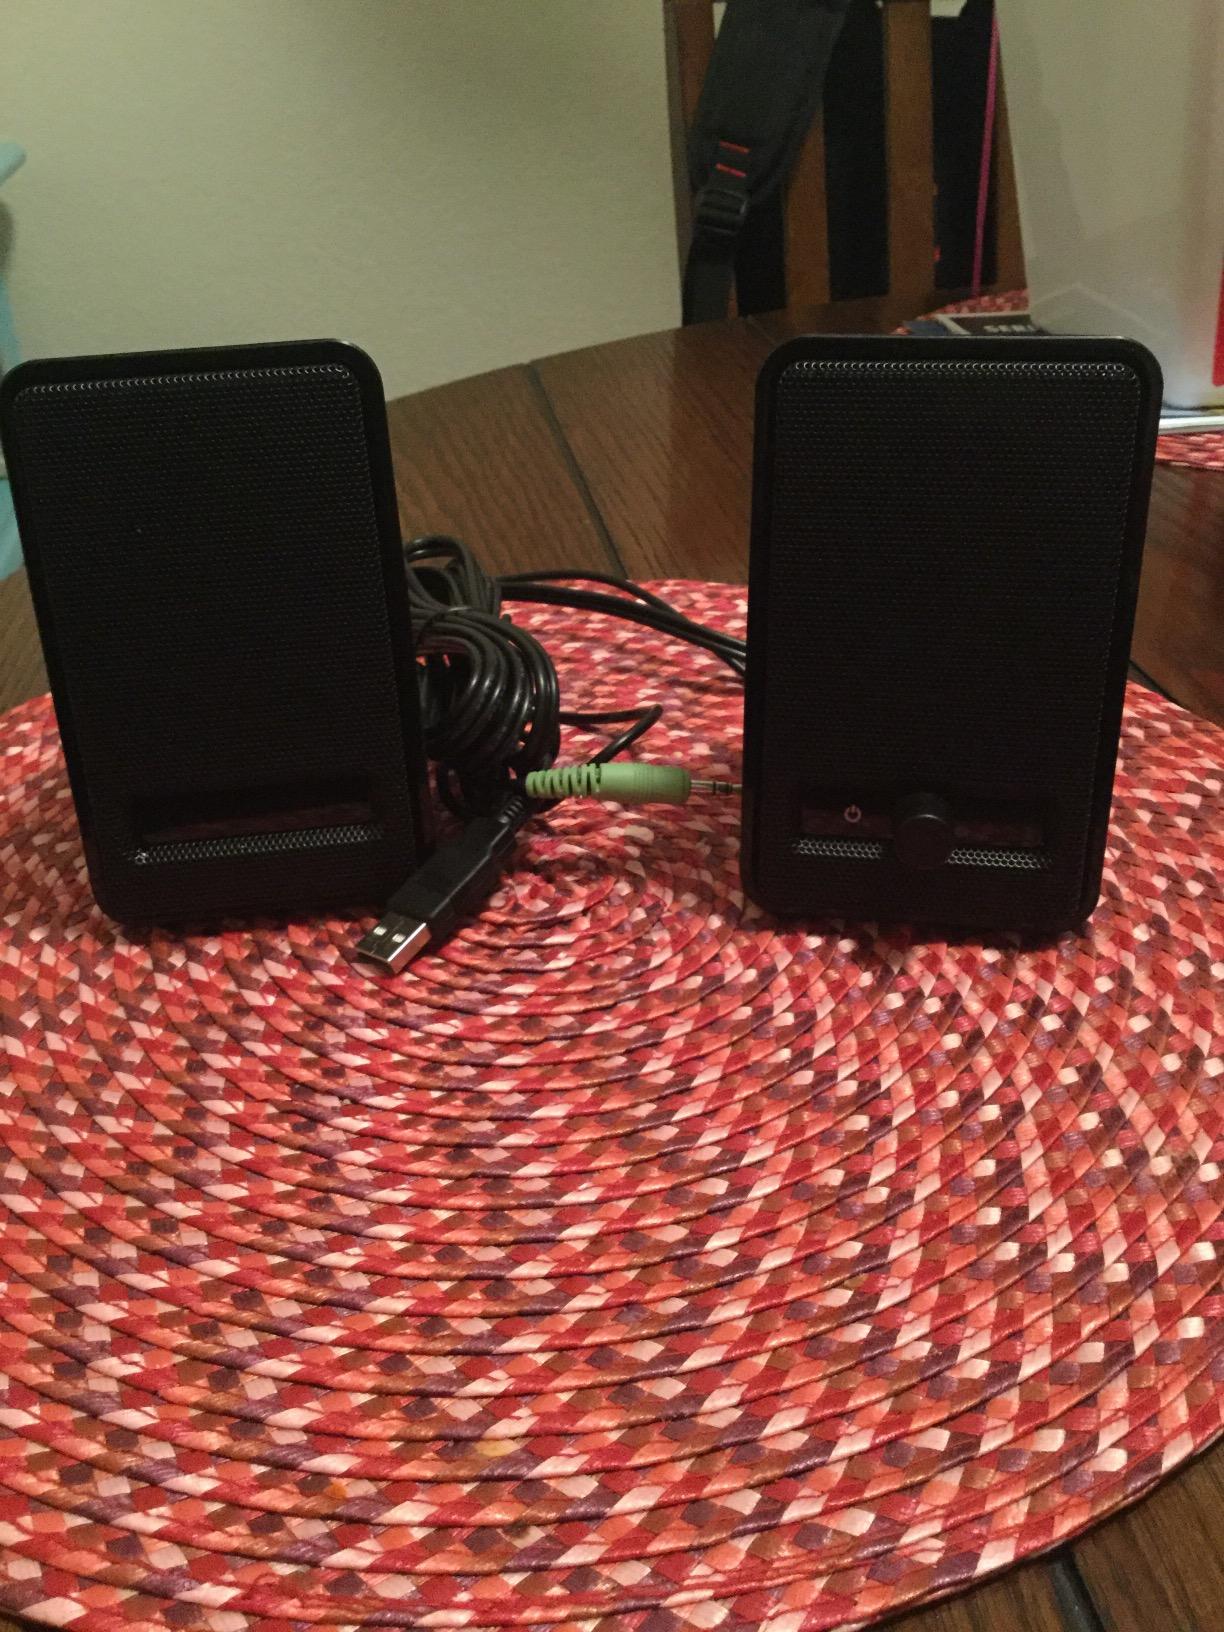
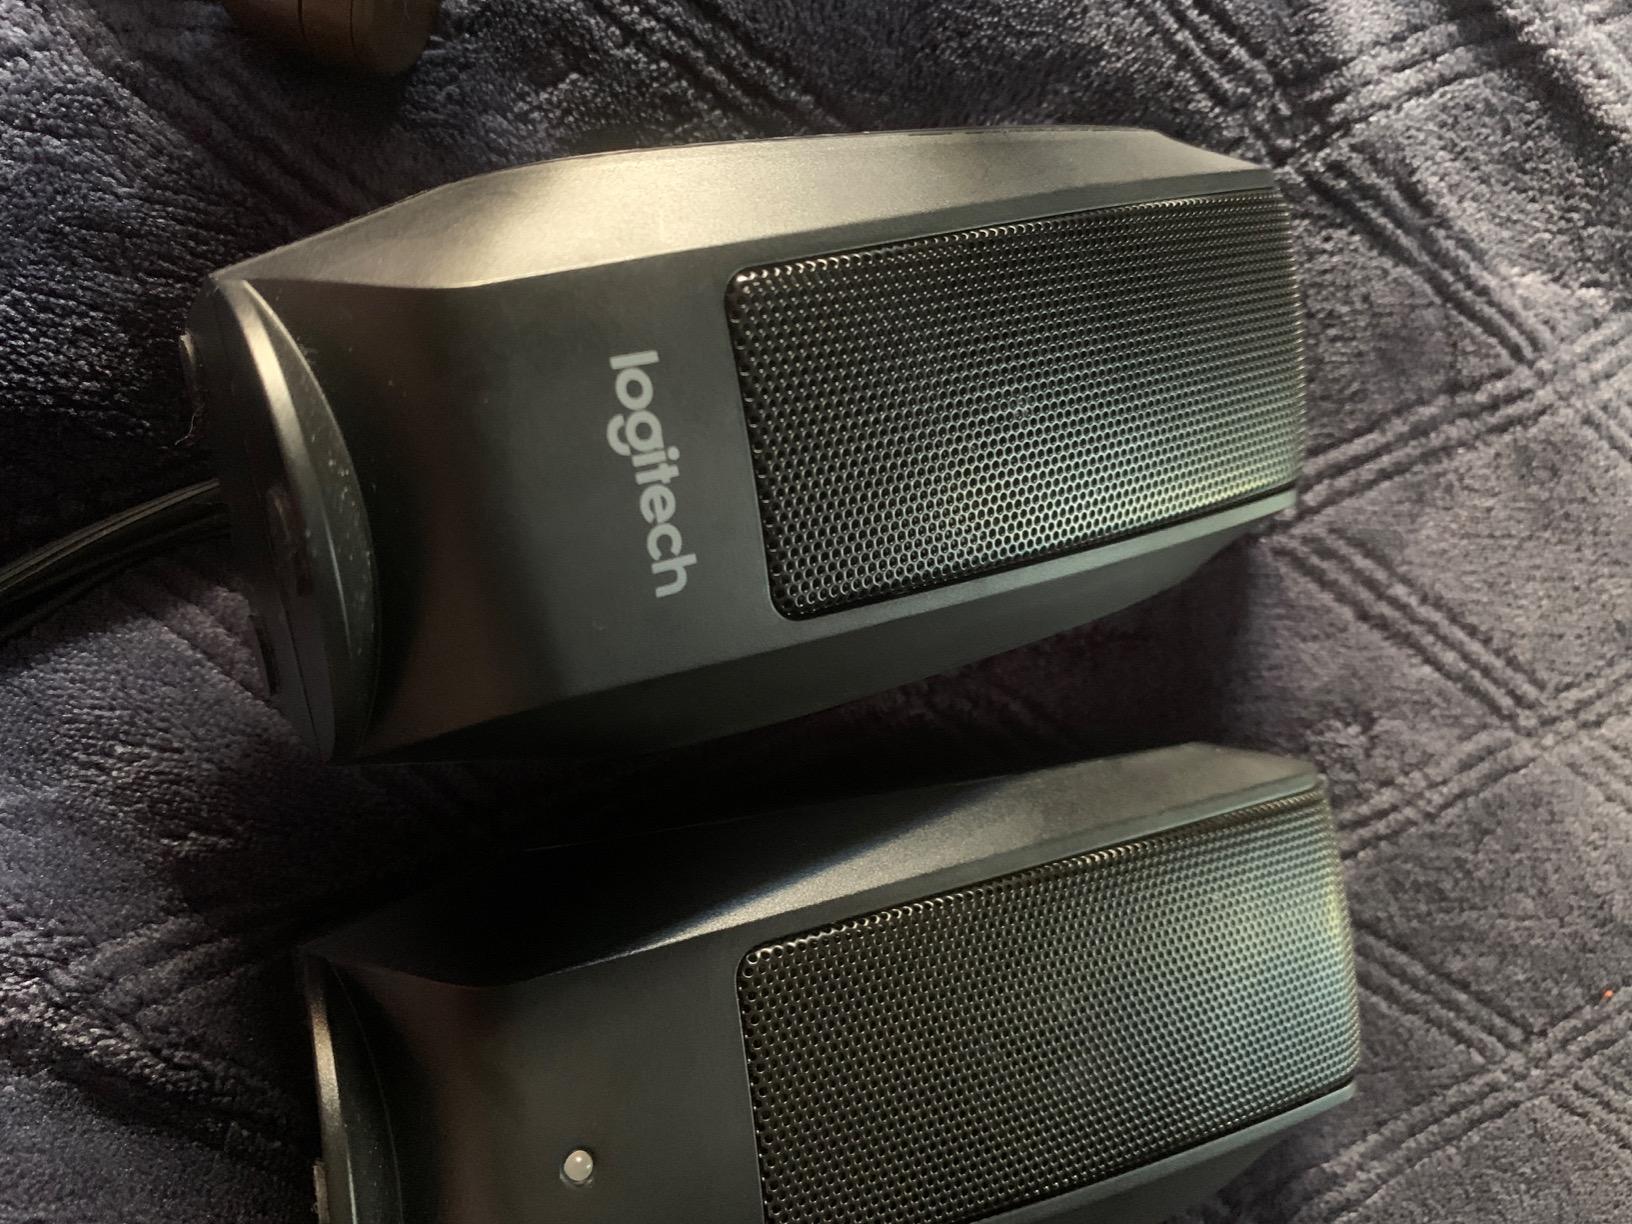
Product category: speaker
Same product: no